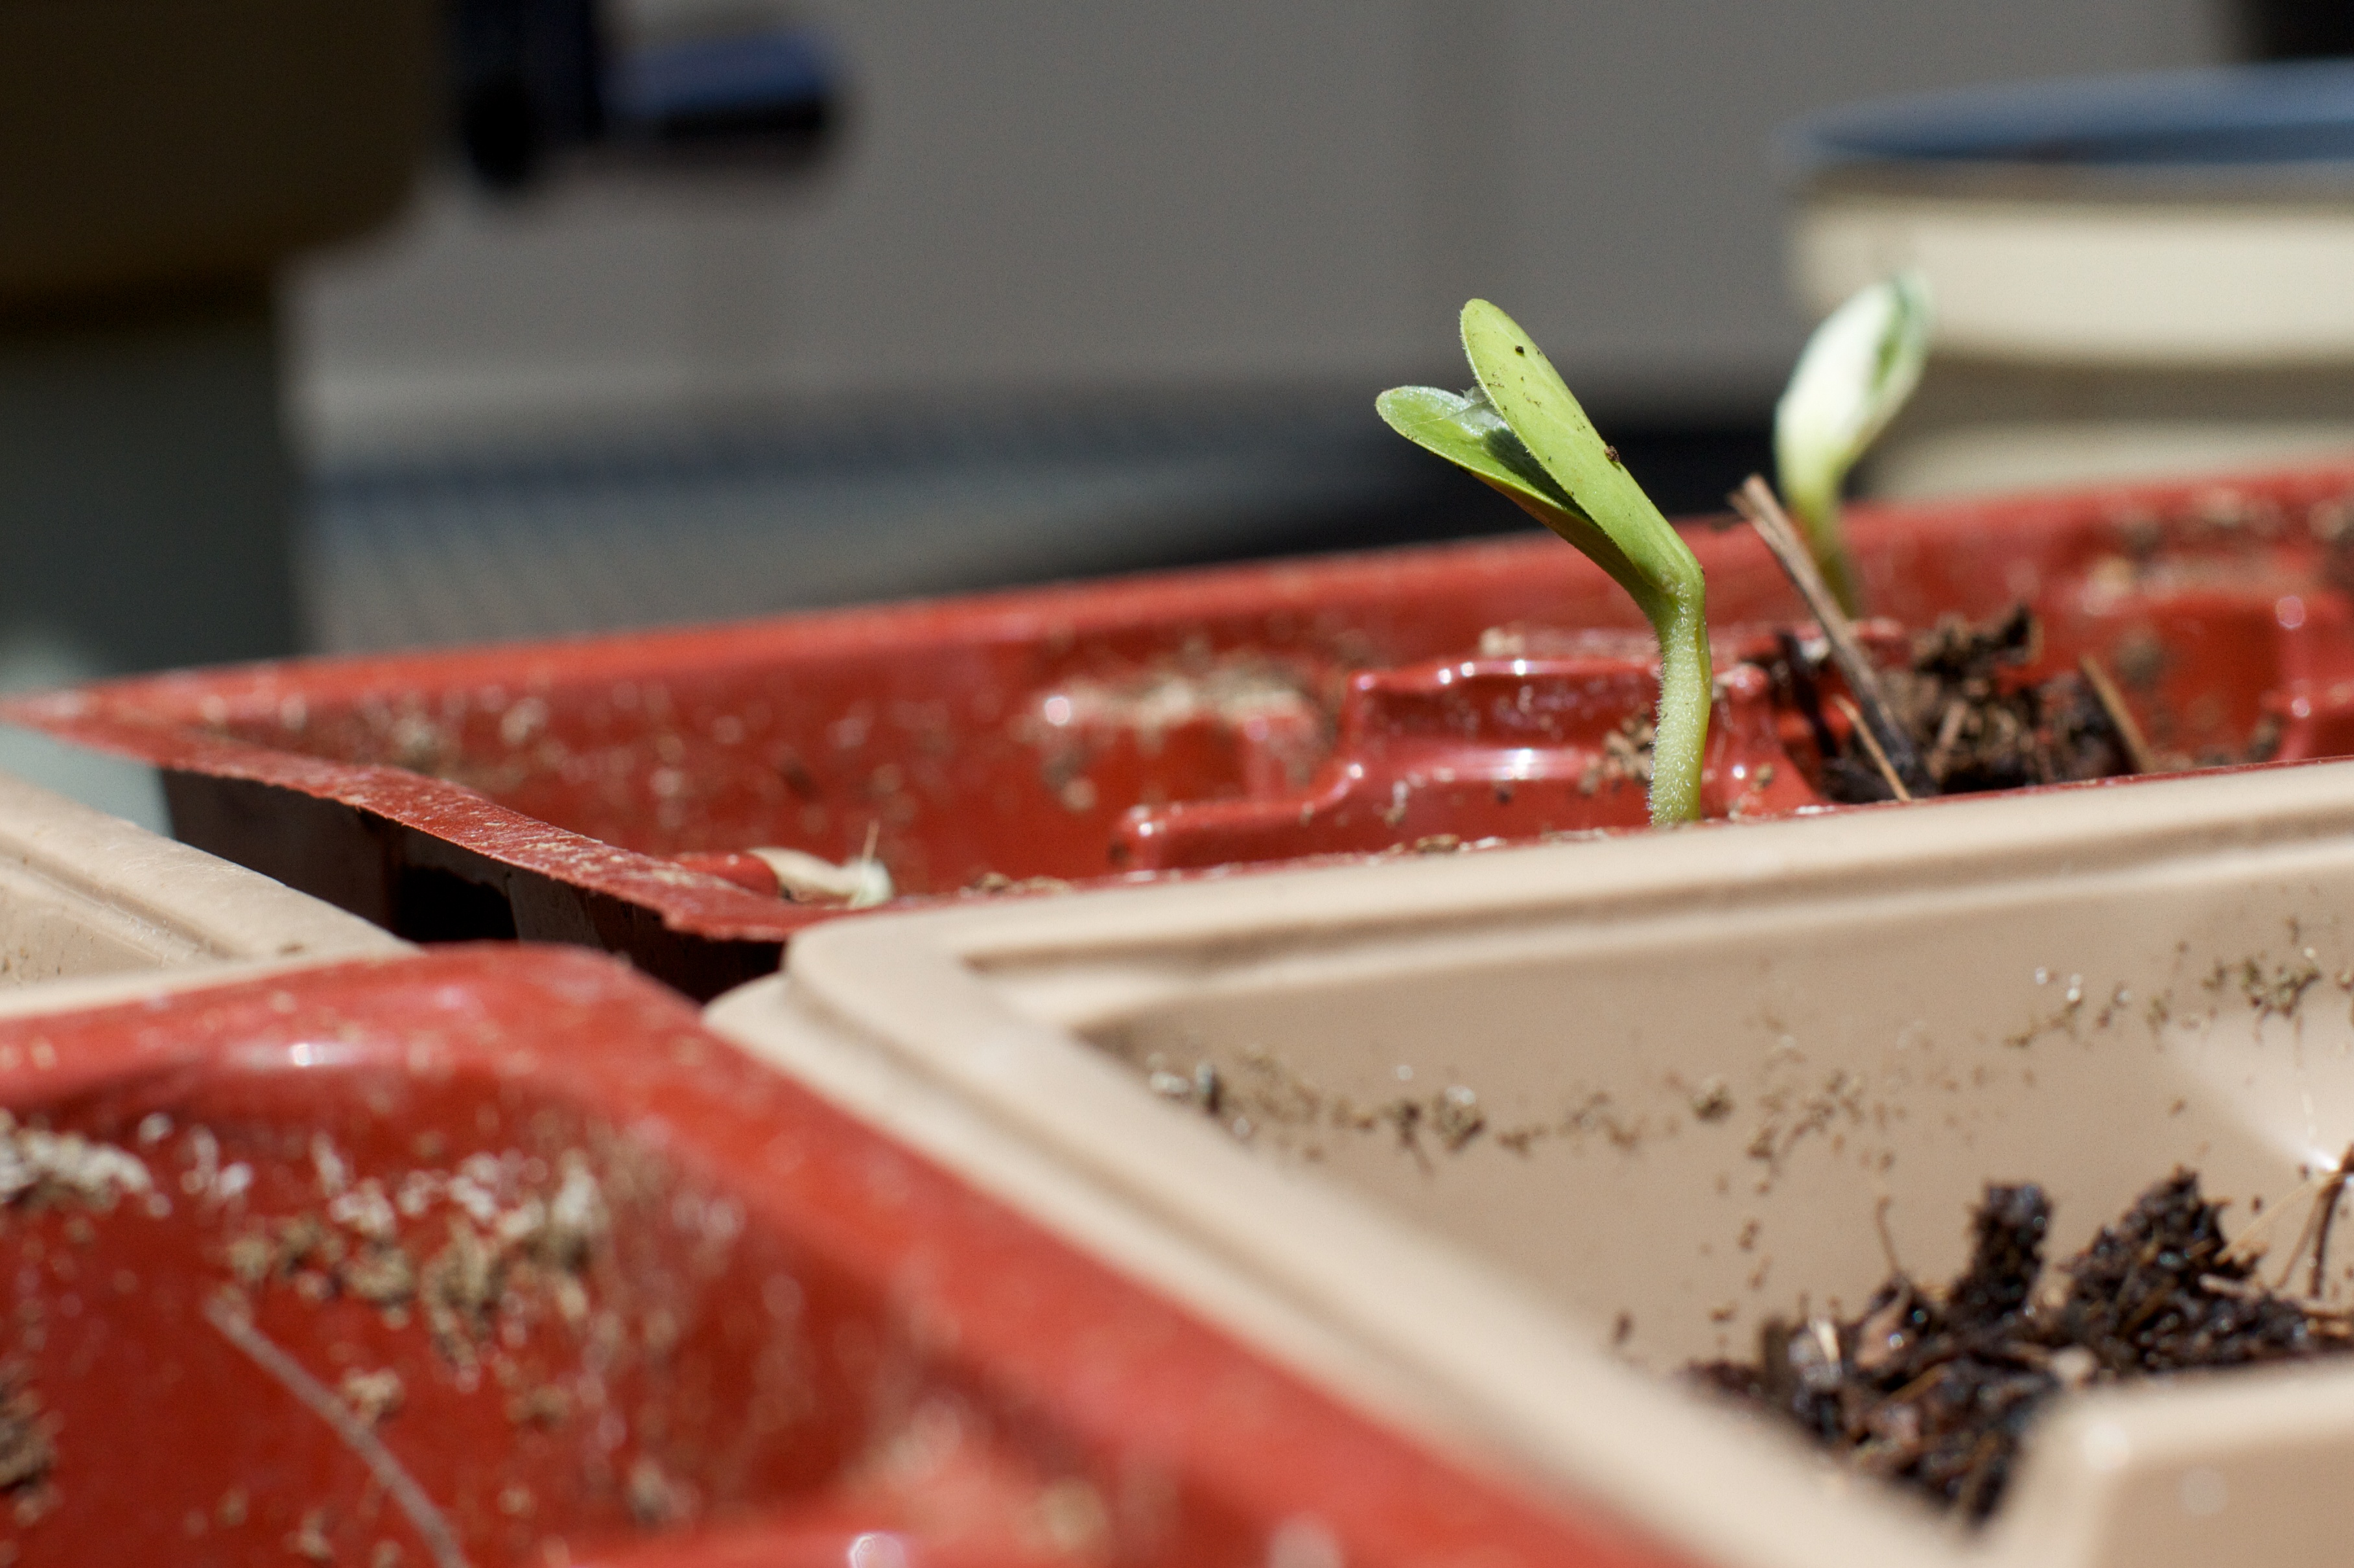
meal, food, red, produce, meat